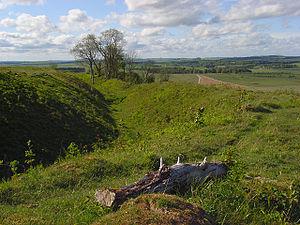
Sidbury Hill, ou Sidbury Camp, est une colline fortifiée de l'Âge du fer située dans le Wiltshire.